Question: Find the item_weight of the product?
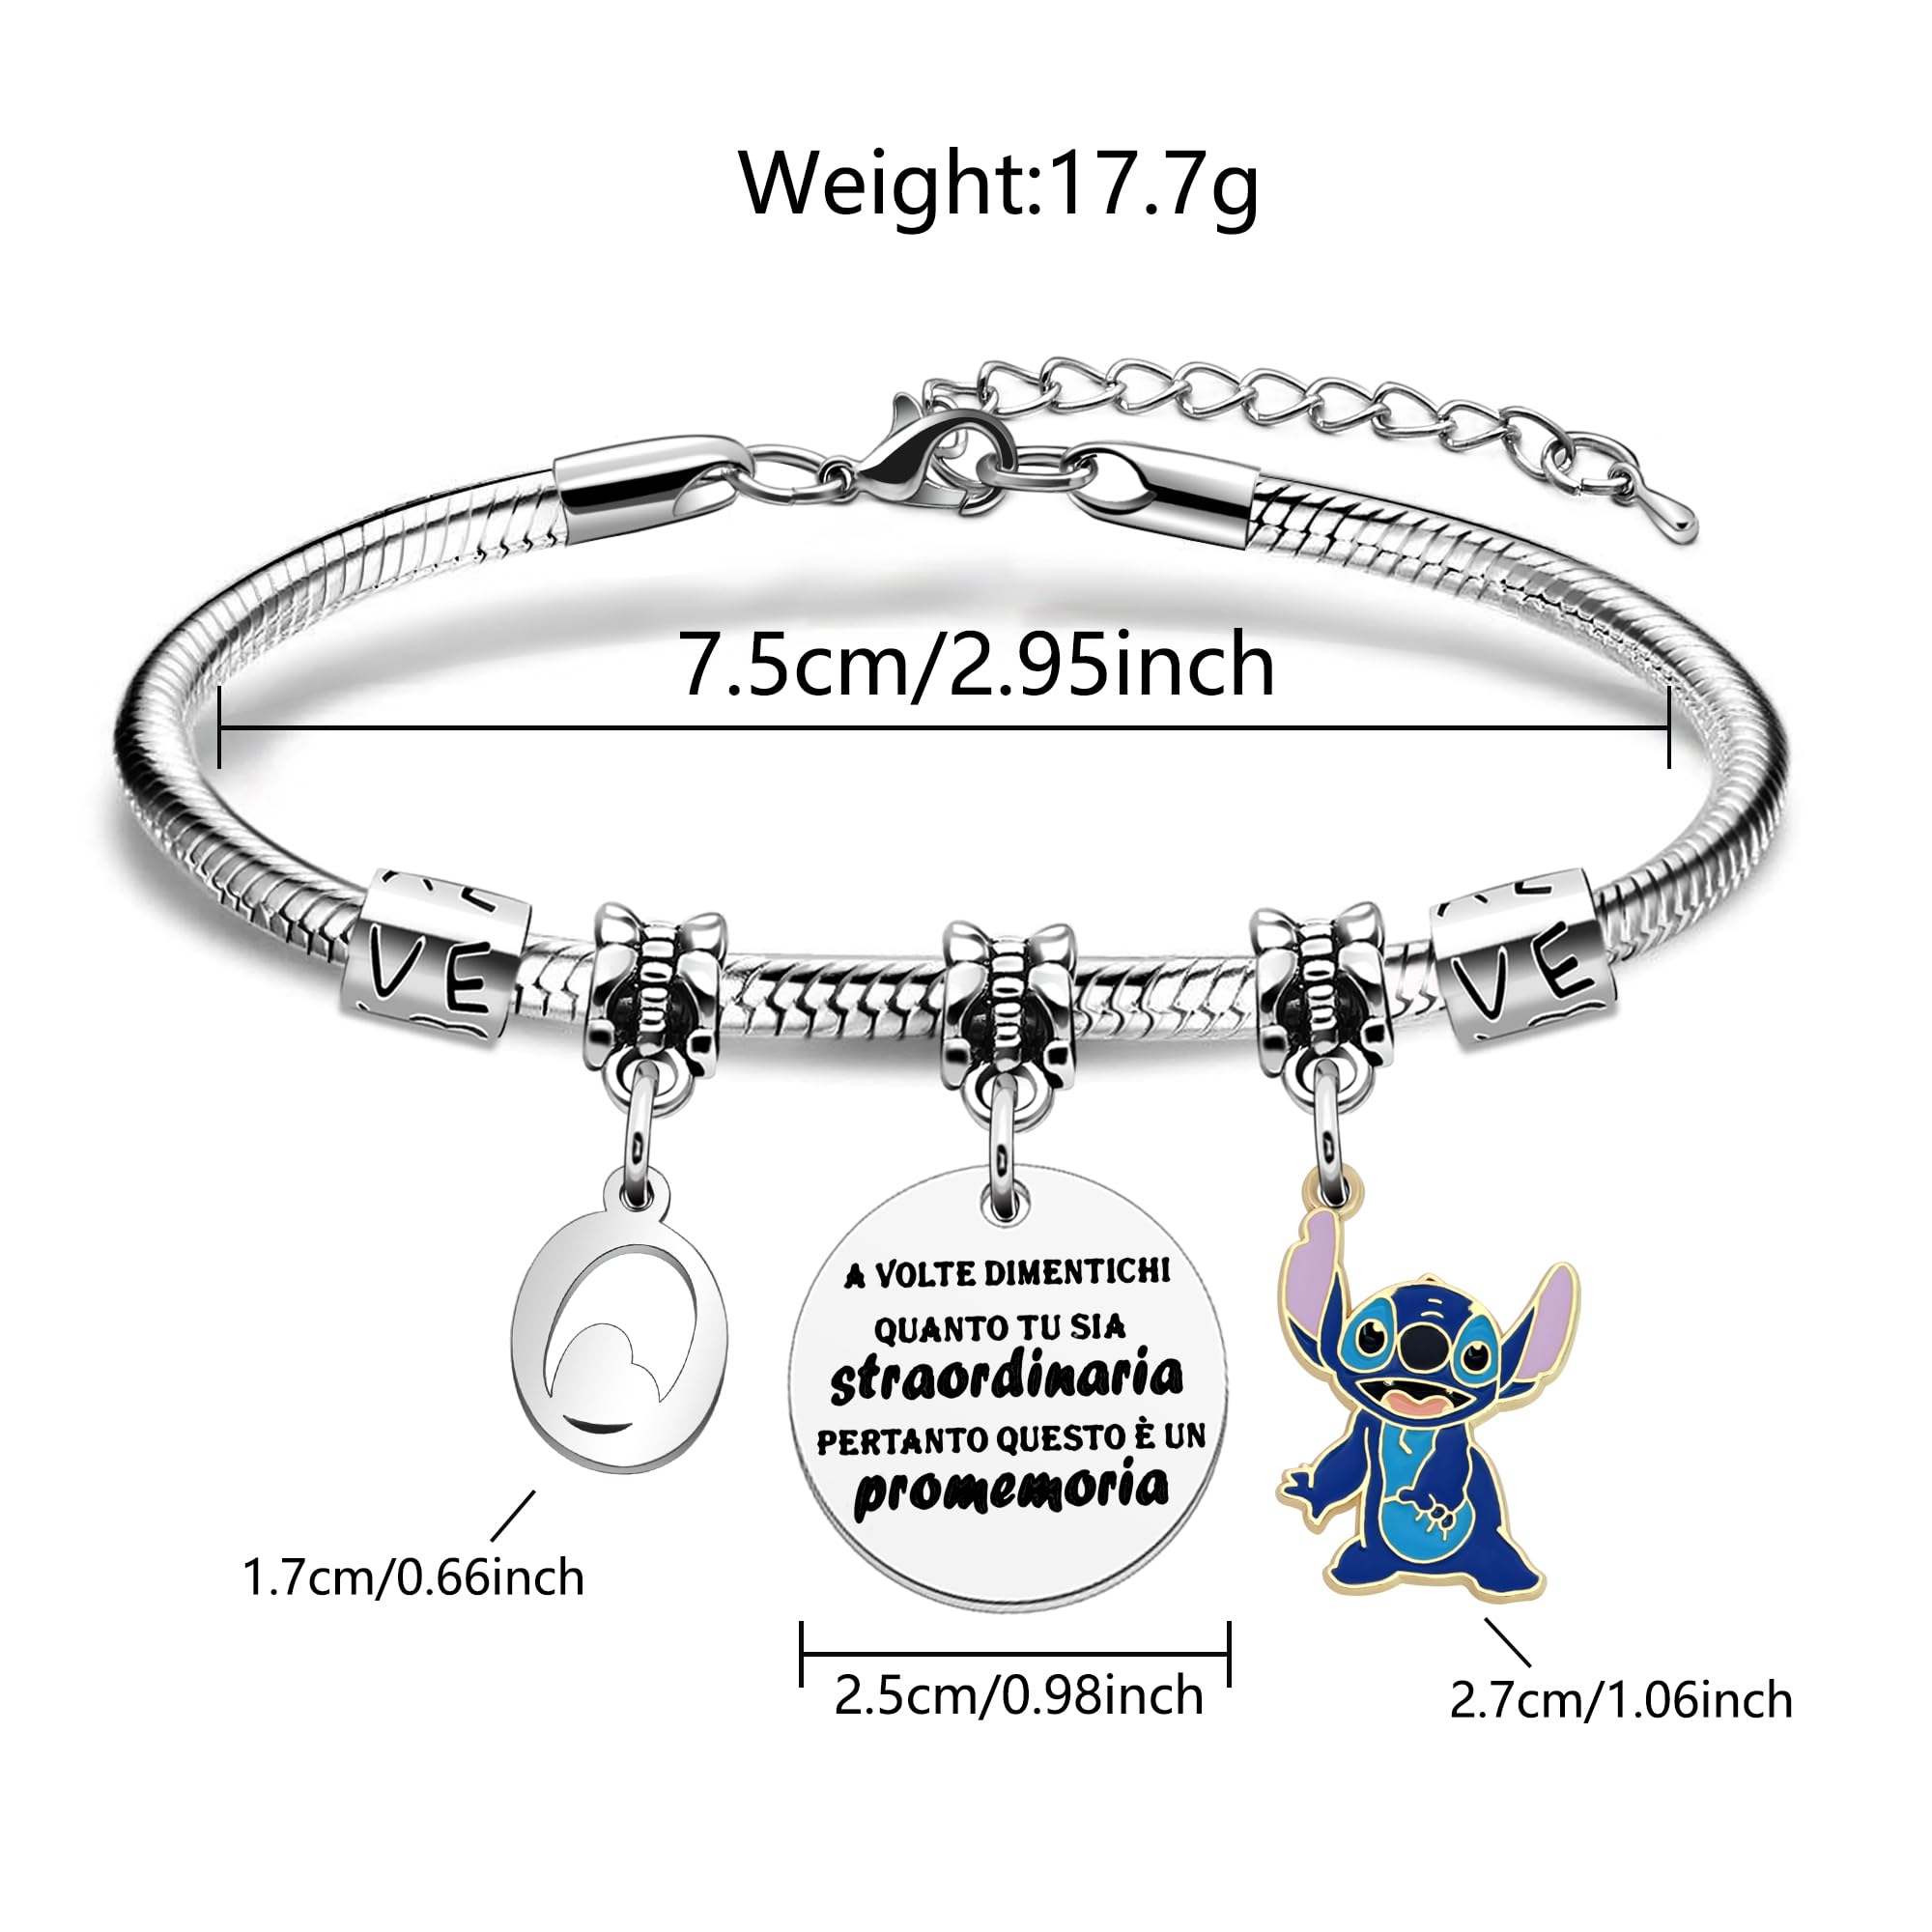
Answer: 17.7 gram